Kallil Temple

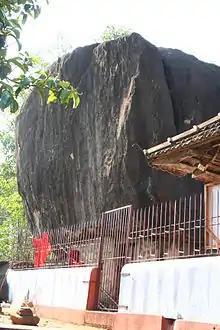
Kallil temple

Kallil Temple is a Hindu–Jain temple located at Kerala, South India. It is 8 km away from Perumbavoor in Ernakulam district of Kerala. The name in Malayalam means 'in stone'. It is one of the most ancient Hindu temples in Kerala. It is one of the protected monuments in Kerala under Kerala State Department of Archaeology.